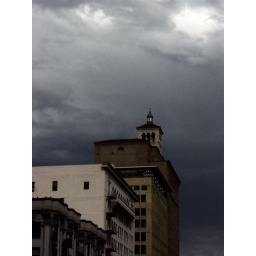
A yellow building in Coronado Beach